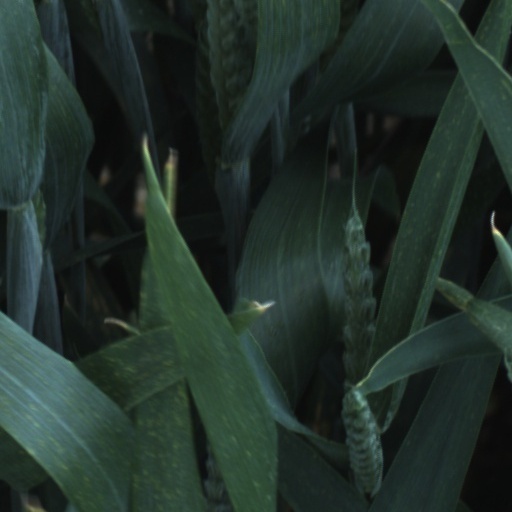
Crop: wheat